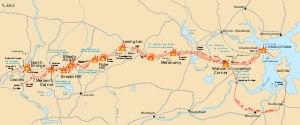
Les batailles de Lexington et Concord sont les premiers engagements militaires de la guerre d'indépendance des États-Unis. Elles se déroulent le 19 avril 1775 dans le comté de Middlesex de la province de la baie du Massachusetts, ou plus précisément dans les villes de Lexington, Concord, Lincoln, Menotomy et à Cambridge, près de Boston. Ces batailles ont marqué le déclenchement d'un conflit armé ouvert entre le royaume de Grande-Bretagne et ses Treize colonies dans la partie continentale de l'Amérique du Nord britannique.